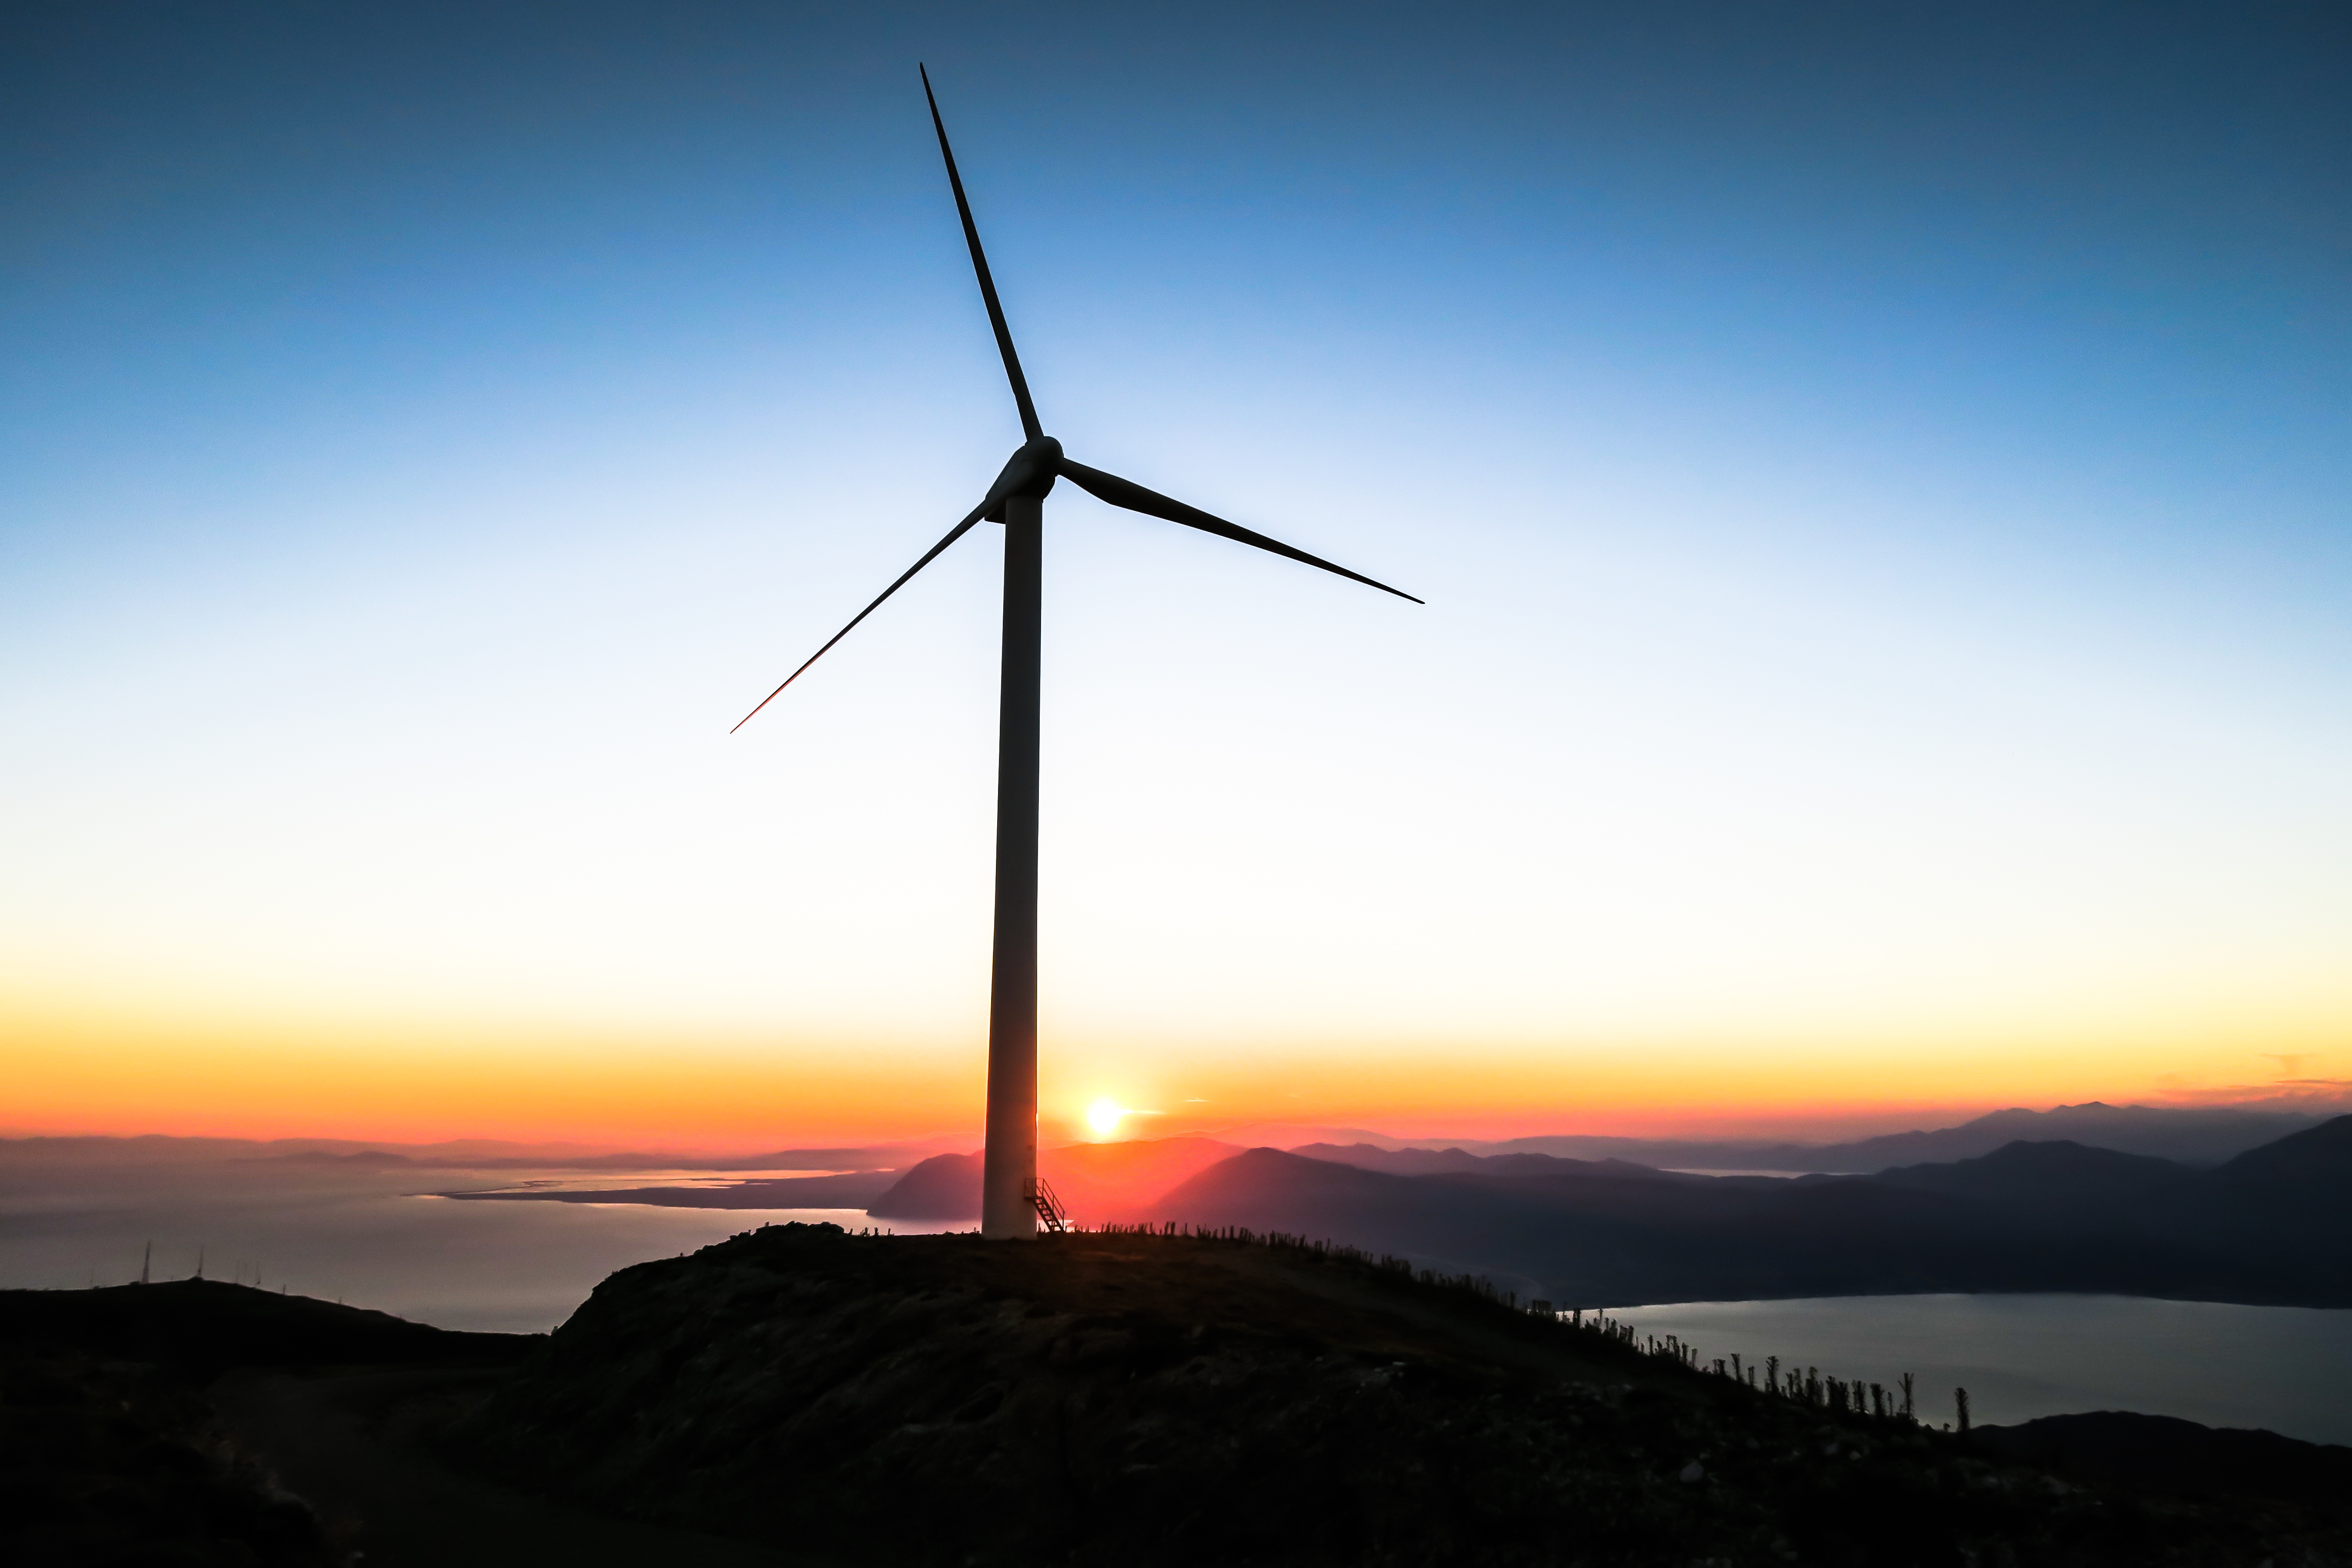
landscape, silhouette, sunset, windmill, wind, dawn, dusk, machine, wind turbine, wind farm, afterglow